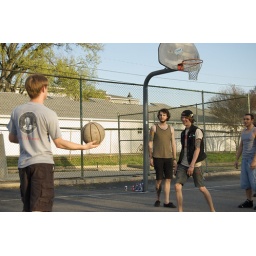
while running our checkpoint for the scavenger hunt the 'bike kids' played a ball game against the bros